Liesel Carritt

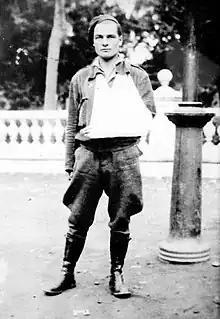
Liesel's husband Noel Carritt, photographed after being injured during the Spanish Civil War

Liesel's openly pro-communist beliefs and her membership of the Communist Party of Germany put her at a far greater risk of being deported by the British government to Germany and into the hands of the Nazis. To avoid being deported to Nazi Germany, Liesel Carritt married another young communist activist called Noel Carritt, who also belonged to the same family that had been financially supporting Liesel and her relatives. Although the marriage could constitute as a marriage of convenience, it does appear as though the couple had a romantic attraction during the early years of the marriage. Liesel married Noel in 1933 when Liesel was 19 and Noel was 21.